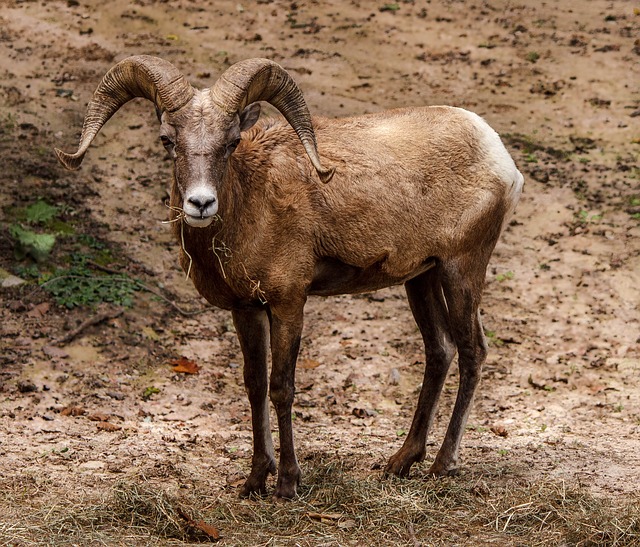
Label: pecora